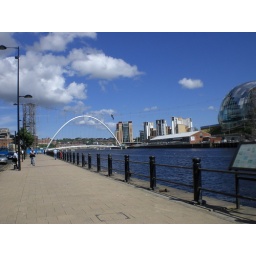
Art museum with guys building a bamboo bridge, tilting bridge in the background.